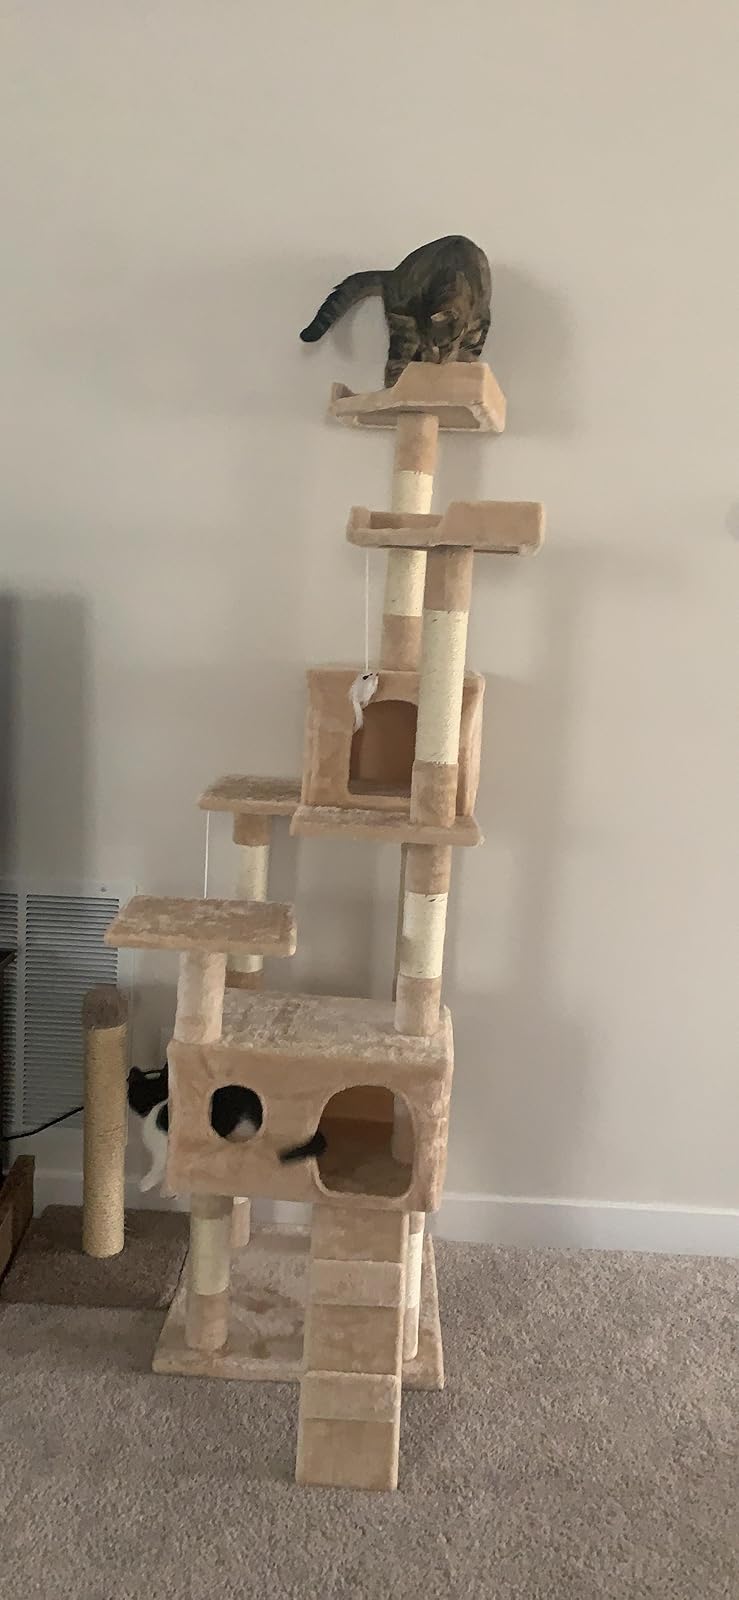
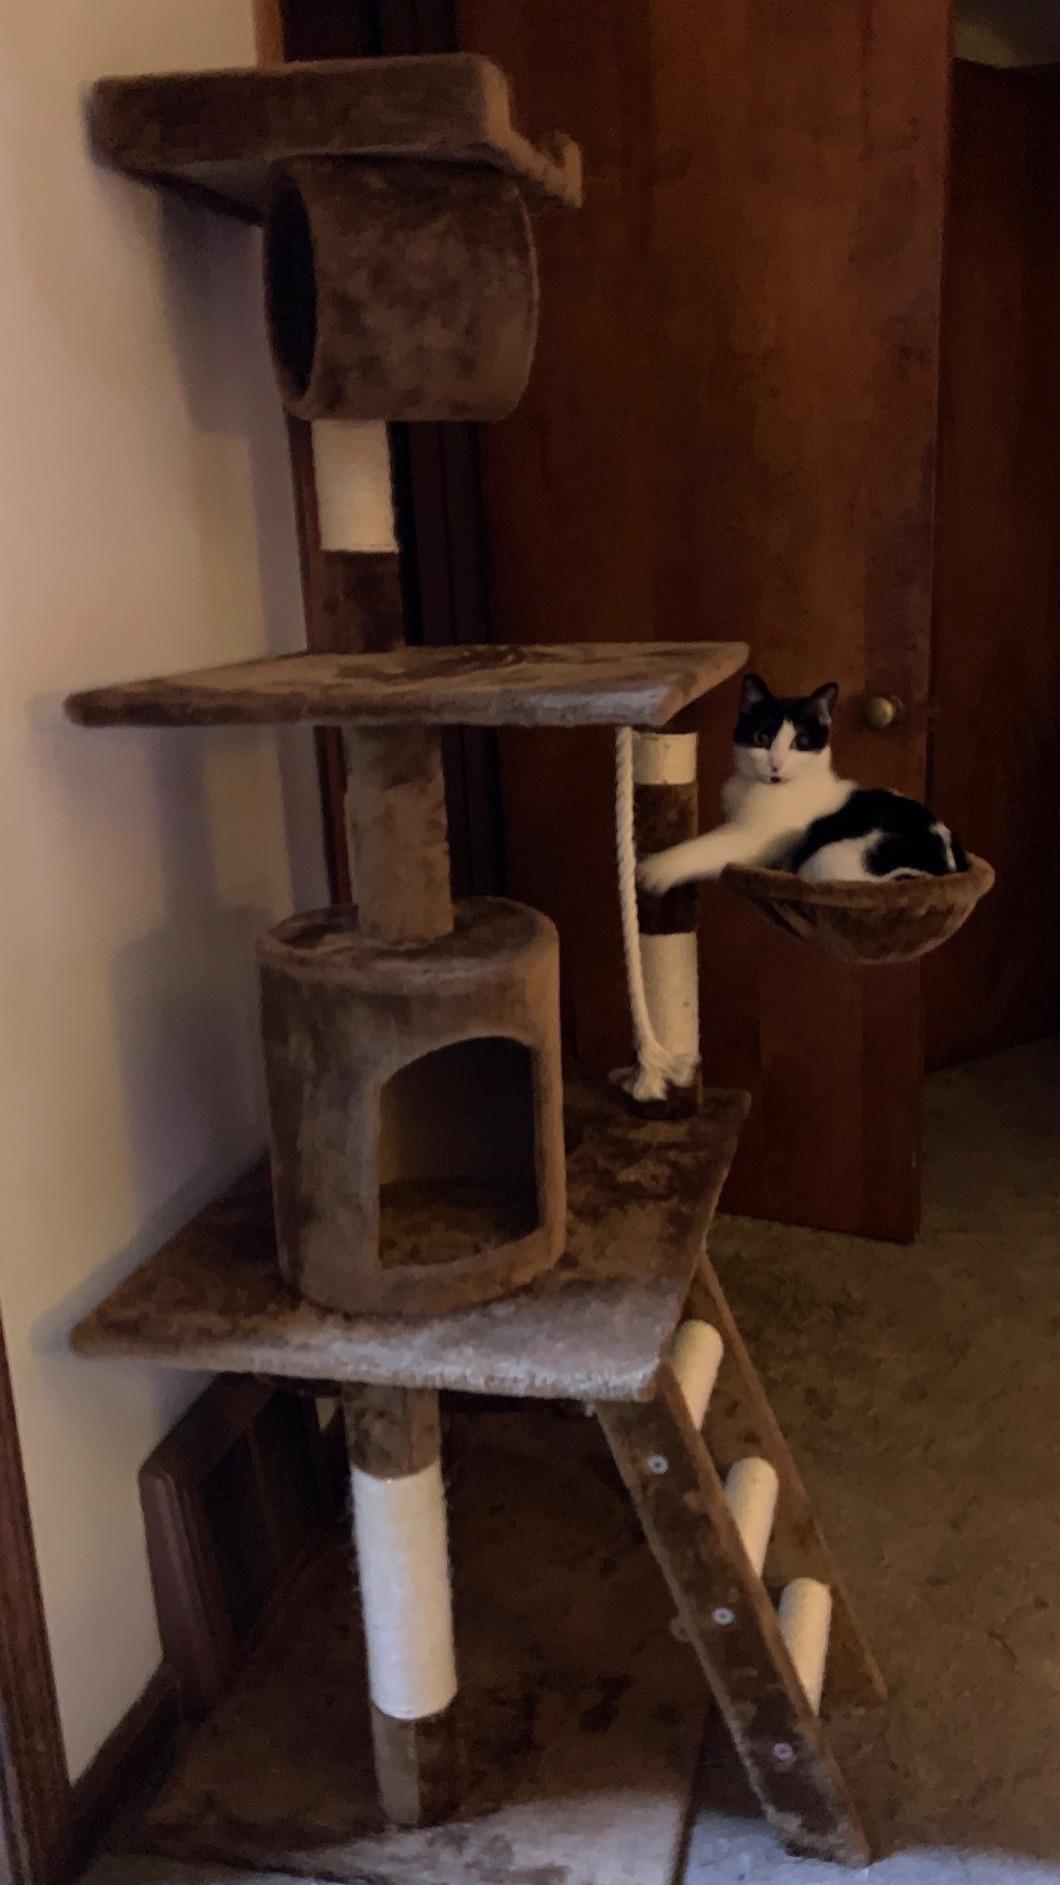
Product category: items_cat tree
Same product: no